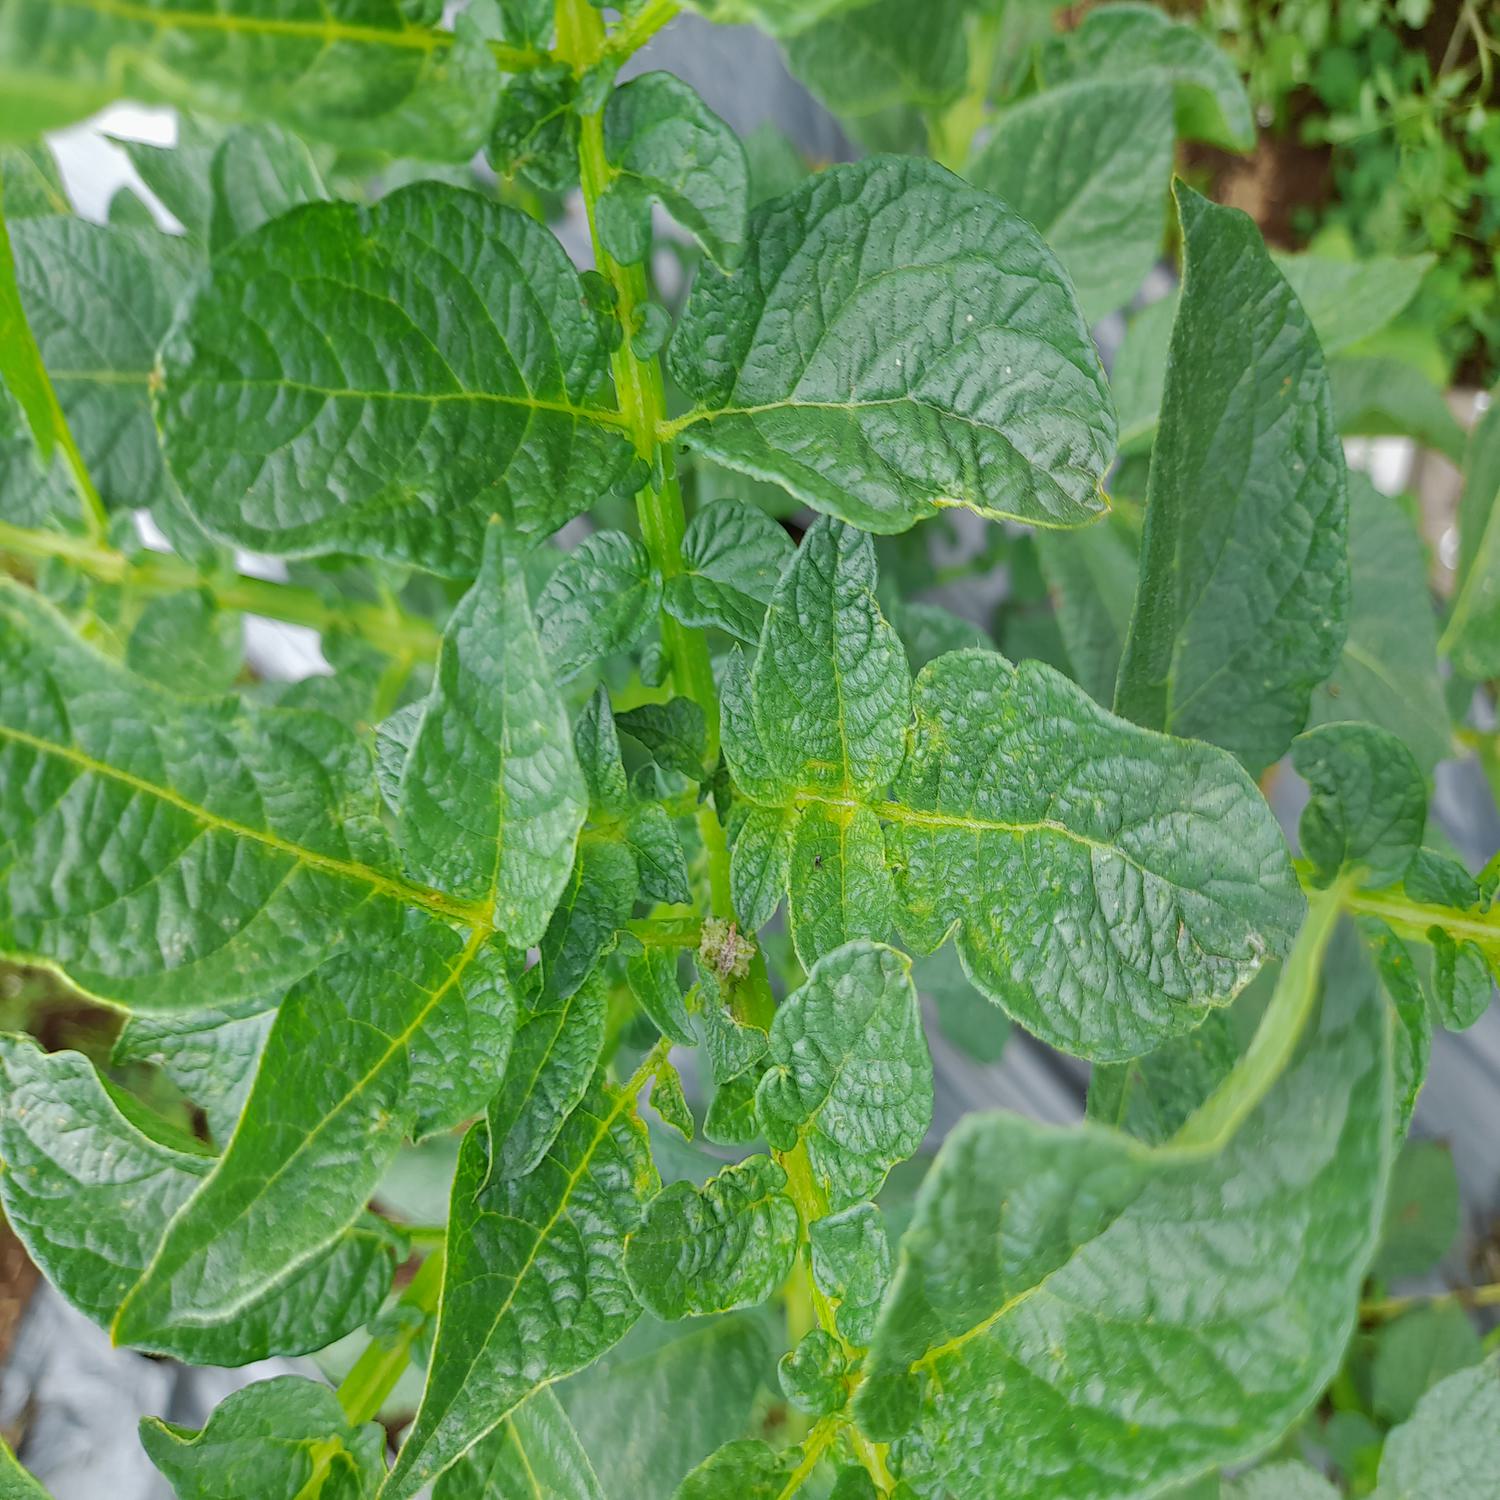
Etiqueta: Virus